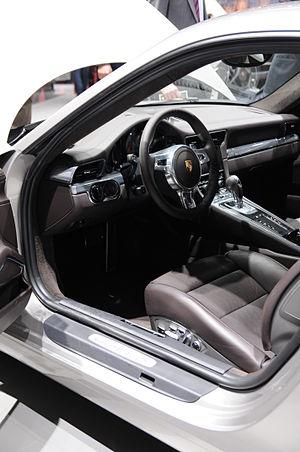
Salon international de l'automobile de Genève 2012